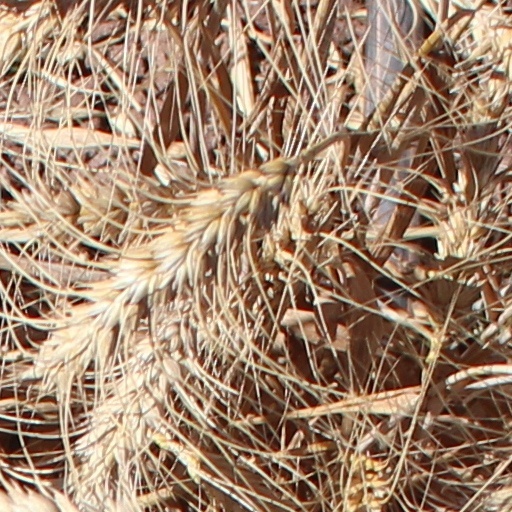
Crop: wheat